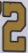
Number: 2